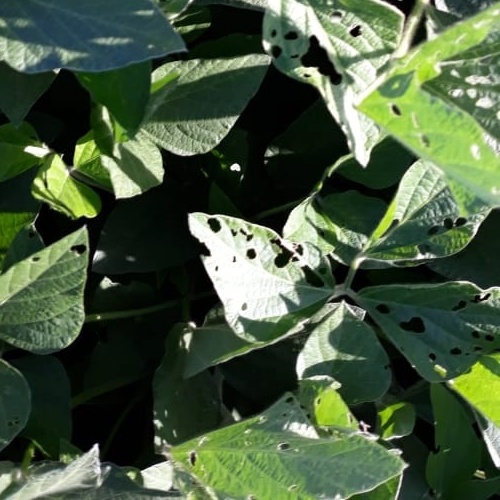
Label: Caterpillar